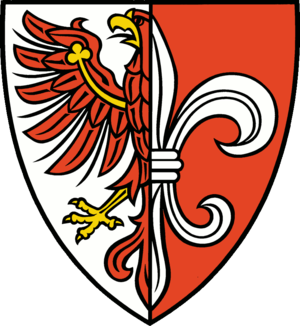
Zehdenick est une ville de Brandebourg, située dans l'arrondissement de Haute-Havel.